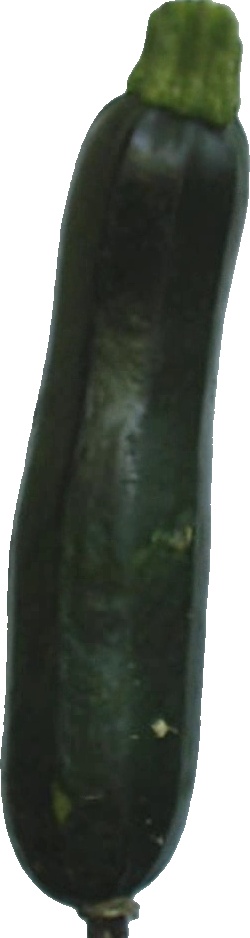
Label: zucchini_dark_1